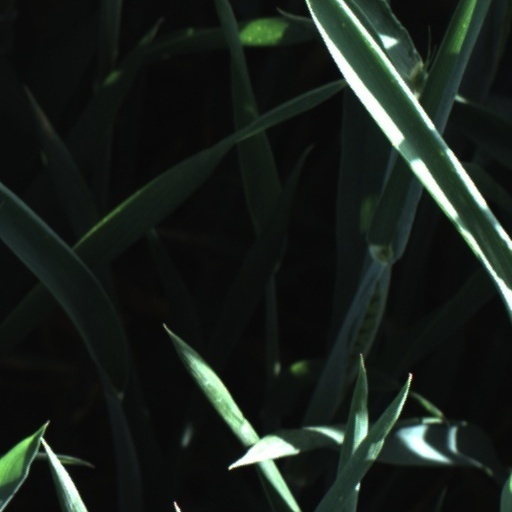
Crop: wheat